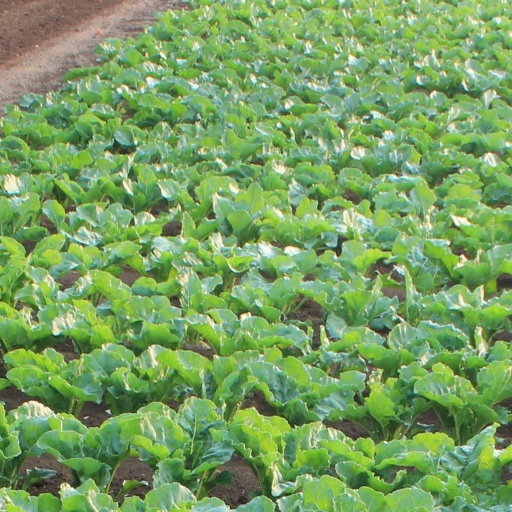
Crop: sugar beet